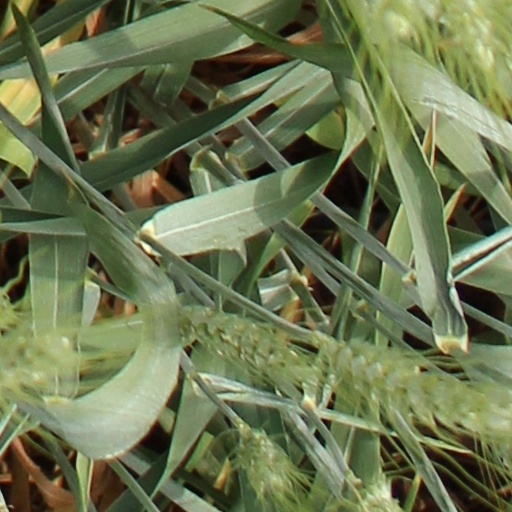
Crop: wheat